Mukne dynasty

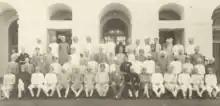
Maharaja Yashwantraoji Martandraoji Mukne, The Last Maharaja of Jawhar State seating at fourth chair in second row in the meeting of the Chamber of Princes on 17/03/1941, New Delhi, India

Mukne Dynasty or Mukane Dynasty (also spelled as Mukna, Mookna, Mookne, and Mukni) was the ruling dynasty of the Jawhar State. Koli chief Jayabha Mukne founded it in the middle of the 14th century. It traces its origin from Mukane. The Mukne Dynasty ruled Jawhar for six hundred years, up until 1947.